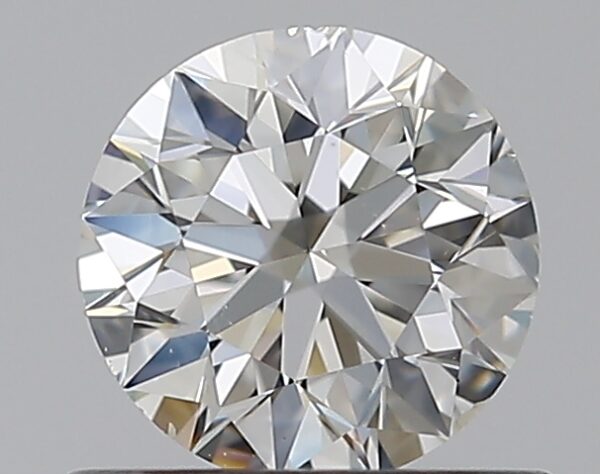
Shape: round
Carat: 0.5
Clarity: SI1
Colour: I
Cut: EX
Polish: EX
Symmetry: VG
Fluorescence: N
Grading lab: GIA
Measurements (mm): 5.05 x 5.09 x 3.17